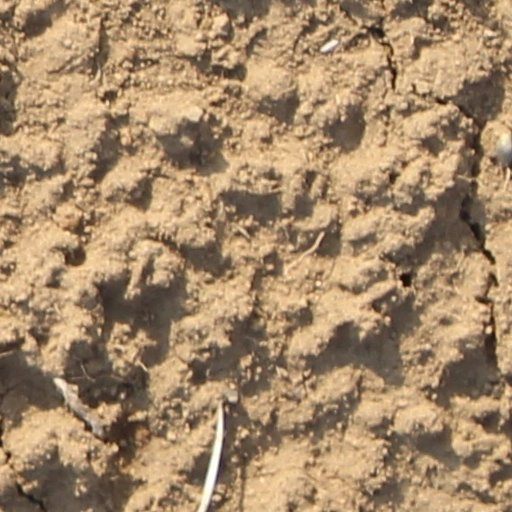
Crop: wheat